The Password Is Courage

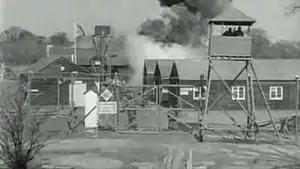
The recreation of German prisoner of war camps took place in the English countryside.

Sergeant-Major Charles Coward served as technical advisor during the filming, Coward also has a cameo in the film during a party scene. The film is shot entirely in England; street scenes were filmed in the Chiltern market towns of Amersham and Chesham.